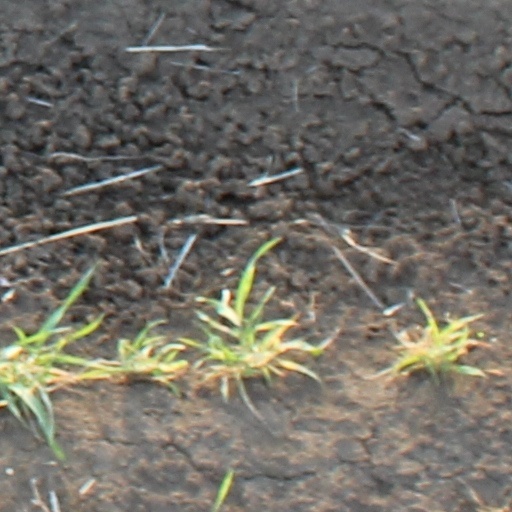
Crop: wheat